Admiral (United States)

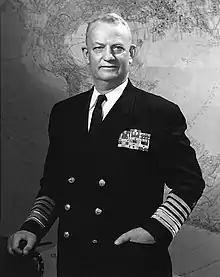
Admiral Arleigh Burke, the person with the longest tenure as Chief of Naval Operations, in a uniform with the post-1869 sleeve style

The United States Navy did not have any admirals until 1862, because many Americans felt the title was "too reminiscent of royalty". Others saw the need for ranks above captain, among them John Paul Jones, who pointed out that the Navy had to have officers who "ranked" with army generals. He also felt there must be ranks above captain to avoid disputes among senior captains. The various secretaries of the navy repeatedly recommended to Congress that admiral ranks be created because the other navies of the world used them and American senior officers were "often subjected to serious difficulties and embarrassments in the interchange of civilities with those of other nations." Congress finally authorized nine rear admirals on July 16, 1862, although that was probably more for the needs of the rapidly expanding navy during the American Civil War than any international considerations.